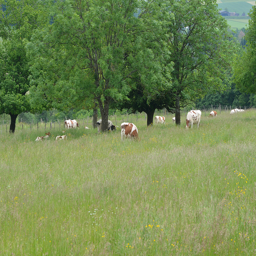
A bunch of cows that are standing in the grass.
A herd of cattle grazing on a lush green field.
A field full of cattle grazing on the grass.
some brown and white cows grass and trees
A herd of cows grazing in a pasture dotted with trees.